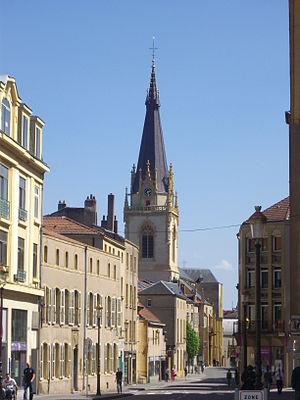
Clocher de l'Église Saint-Martin de Met (Moselle, France), vu depuis la place de la République
L’église Saint-Martin est l’une des plus anciennes église et paroisse catholique de Metz. Elle se situe dans le quartier de Metz-Centre, 25 rue des Huiliers. Le saint patron est l’évêque Martin de Tours. Son clocher sonne de 7H à 21H.